Brazilians in Nigeria

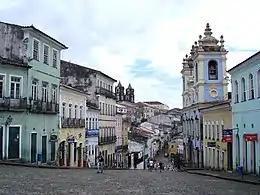
Baroque style, Bahia

At the height of the Transatlantic slave trade in West Africa, many prisoners of war or those kidnapped for sale in slave markets were sold to Europeans and transported across the Atlantic. Estimates of the number of slaves from the Gulf of Guinea to Brazil totaled about 300,000 in the nineteenth century. The captives disembarked in Bahia before moving further south to work on plantations, assist tradesmen or hawk goods for white Brazilians. As some gained manumission, earned savings or got deported as a result of racism, waves of African migration back to the West African coast developed. By the middle of the nineteenth century, an Afro-Brazilian community had begun to emerge along the West African coast, developed by descendants of slaves who had twice crossed the Atlantic. These Africans brought back Afro-Brazilian sensibilities in food, agriculture, architecture and religion.